Kibitka

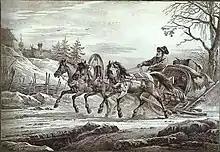
Aleksander Orłowski, "Traveler in a kibitka"

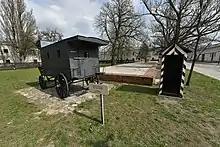
19th-century prison van known in Polish as "kibitka"

The word is also used in reference to a Russian type of carriage or sleigh. This kind of kibitka uses the same equipage as the troika but, unlike the troika, is larger and usually closed. In Russian literature and folklore, the term "kibitka" is used in reference to Gypsy wagons.